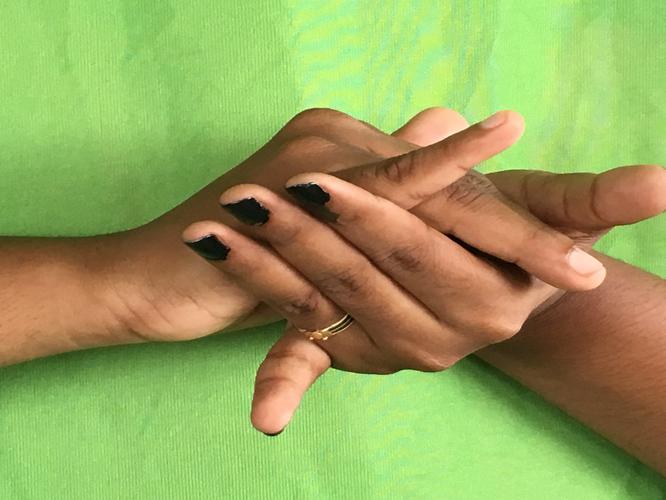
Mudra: Kurma
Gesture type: double_hand